Baoding

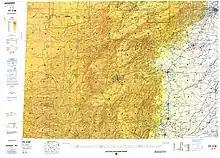
Map including Baoding and surrounding region (NIMA, 1998)

According to the 2010 Census, the residence population stood at 11,194,382, an increase of 605,100 (5.71%) from 2000. The male-female ratio was 101.94:100. Children aged up to 14 numbered 1,915,800 (17.11% of the population), citizens 15 to 64 numbered 8,370,600 (74.78%), and 65+ numbered 908,000 (8.11%). The urban area of Baoding made of 5 urban Districts had a population of around 2,739,887 (2010 census). The overwhelming majority of the population is Han Chinese. The language of Baoding is Mandarin Chinese — specifically, the Baoding dialect of Ji-Lu Mandarin. Despite Baoding's proximity to Beijing, the Chinese spoken in Baoding is not particularly close to the Beijing dialect — rather, it is more closely related to Tianjin dialect.